Forti

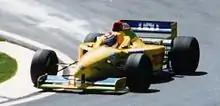
Andrea Montermini driving the FG01B in its final race, the 1996 San Marino Grand Prix.

Forti produced a new chassis, the FG03, for the next race of the season in Imola. It had been designed by the same personnel as the previous year, with further work carried out by George Ryton after the latter moved to the team from Ferrari and took up the post of Technical Director mid-season. Both drivers judged it a significant improvement over the old car, with increased aerodynamic downforce and directional sensitivity, but there was only one FG03 available, and Montermini failed to qualify in the old car. Badoer, however, qualified last, but comfortably within the 107 per cent cut-off, and only 0.7s behind Ricardo Rosset in the Footwork. Badoer finished 10th and last, but had suffered reliability problems in the new car and was two laps behind Pedro Lamy's Minardi. Both drivers qualified in Monaco, but Montermini crashed in the wet warm-up session and did not start the race, whilst Badoer struggled in the slippery conditions and took out Jacques Villeneuve as he was being lapped by the Williams. He was fined $5000 and received a two-race suspended ban.